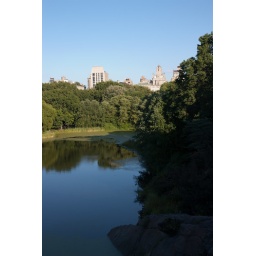
View across the Belvedere lake from Belvedere castle in Central Par